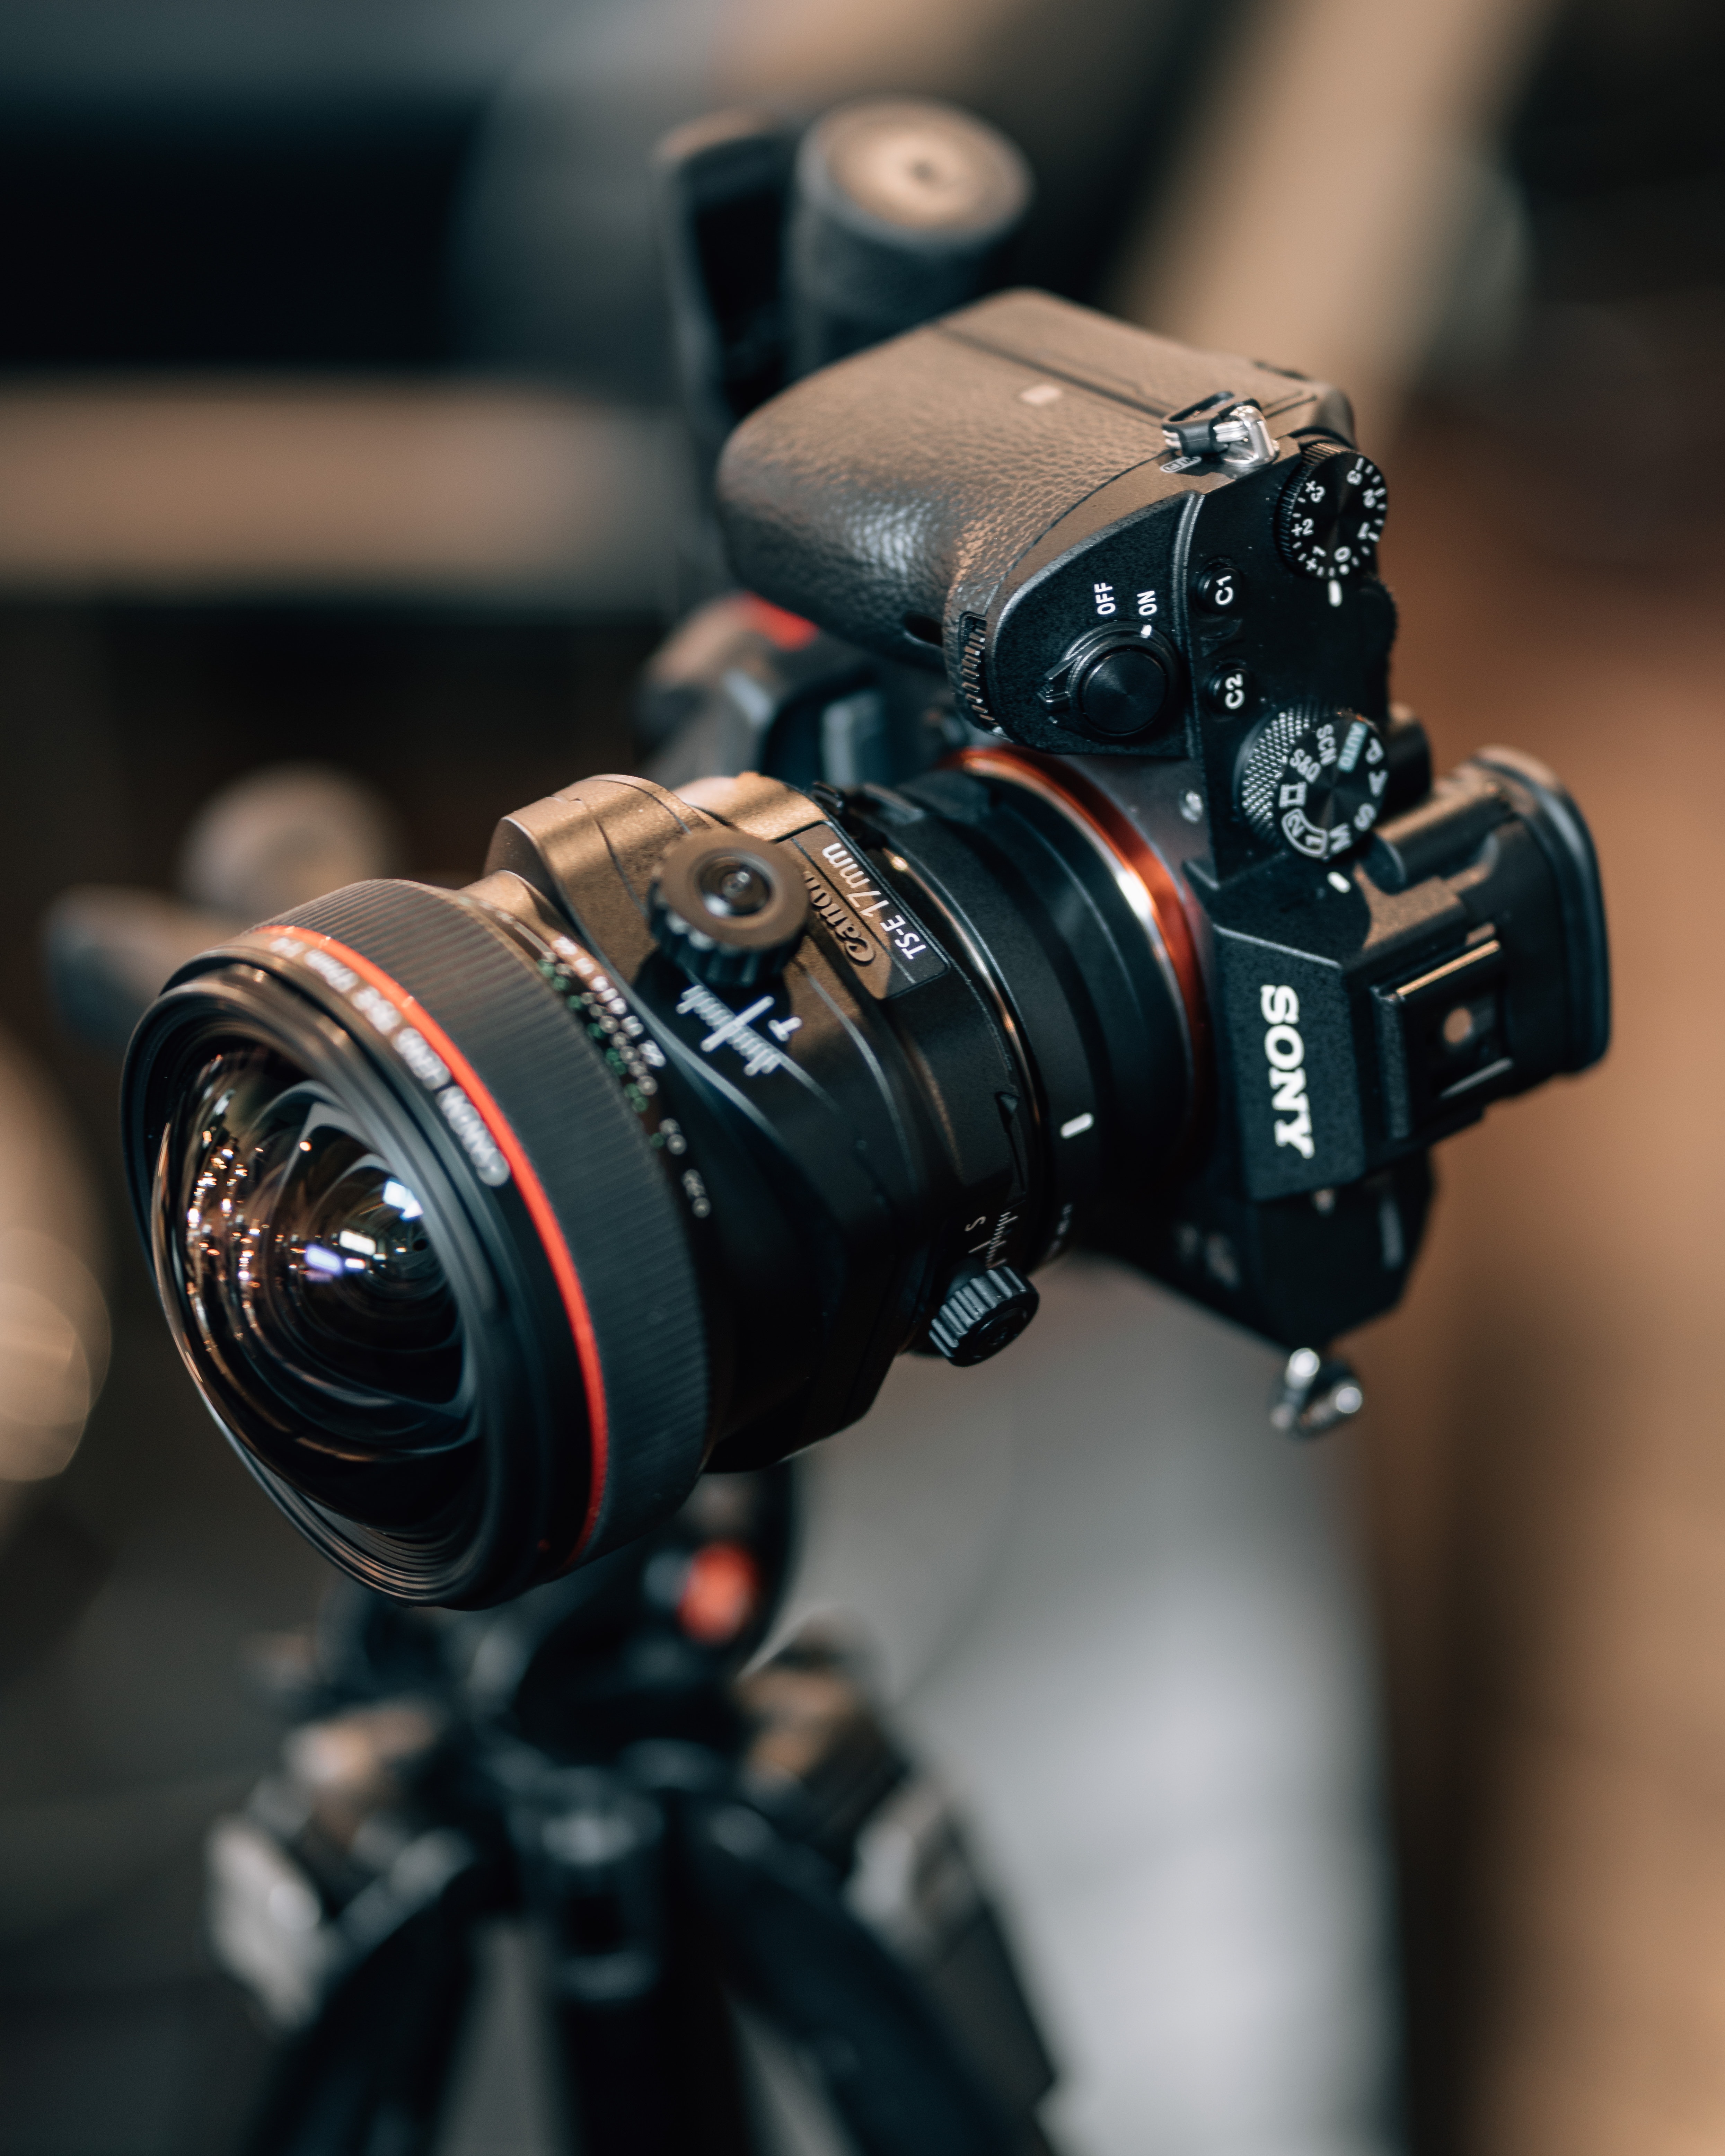
cameras optics, camera lens, camera, lens, camera accessory, photograph, mirrorless interchangeable lens camera, digital camera, single lens reflex camera, reflex camera, macro photography, digital slr, photography, photographer, stock photography, close up, hand, Point and shoot camera, camera operator, video camera, still life photography, plant, teleconverter, lens hood, flash photography